Blagger (video game)

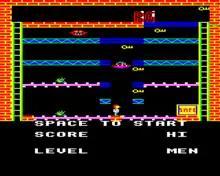
"Blagger" includes platforms, ladders, conveyor belts, keys and baddies.

The game is divided into a series of single-screen levels. The goal of the player on each screen is to manipulate Roger, a burglar, to collect the scattered keys and then reach the safe. The keys must be collected and the safe opened in a limited amount of time. Blagger can walk left and right, and jump left, right and up. The jumping action is in a fixed pattern and cannot be altered once initiated. Gameplay involves learning the best order in which to collect the keys, and good timing of movement and jumping.